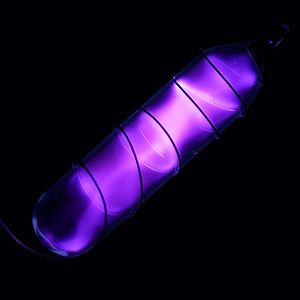
Kvælstof / Kvælstoffets egenskaber / Elektromagnetisk spektrum
1×5 cm beholder med lysende ultrarent nitrogen
Nitrogen eller kvælstof er det 7. grundstof i det periodiske system og har det kemiske symbol N. Under normale temperatur- og trykforhold optræder nitrogen i form af molekylet dinitrogen, N₂, som er en farveløs, smagløs, lugtfri og relativt ikke-reaktiv gas, der efter rumfang udgør 78,1 % af Jordens atmosfære.